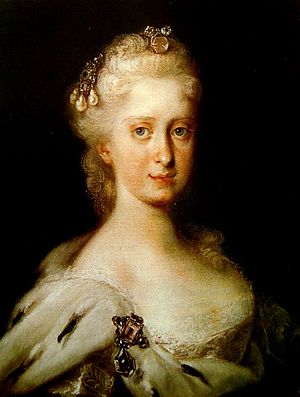
Maria Josepha af Østrig (1699-1757)
Maria Josepha af Østrig, dronning af Polen og kurfyrstinde af Sachsen. Hun var gift med August 3. af Polen, og hun blev Polens sidste dronning.